Military Archbishopric of Spain

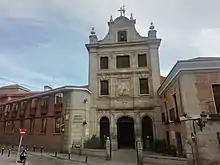
Cathedral Church of the Armed Forces, in Madrid.

The first military vicariate-general, Carlos de Borja y Centellas, was appointed in 1705, but the position lapsed in abeyance in 1930. Twenty years later, a military vicariate was re-established on 5 August 1950, and a few months later a military vicar was appointed on 12 December 1950. It was elevated to a military ordinariate on 21 July 1986 and is headed by an archbishop. The Episcopal seat is located at the Cathedral of the Armed Forces ("Catedral de las Fuerzas Armadas") in Madrid, Spain.